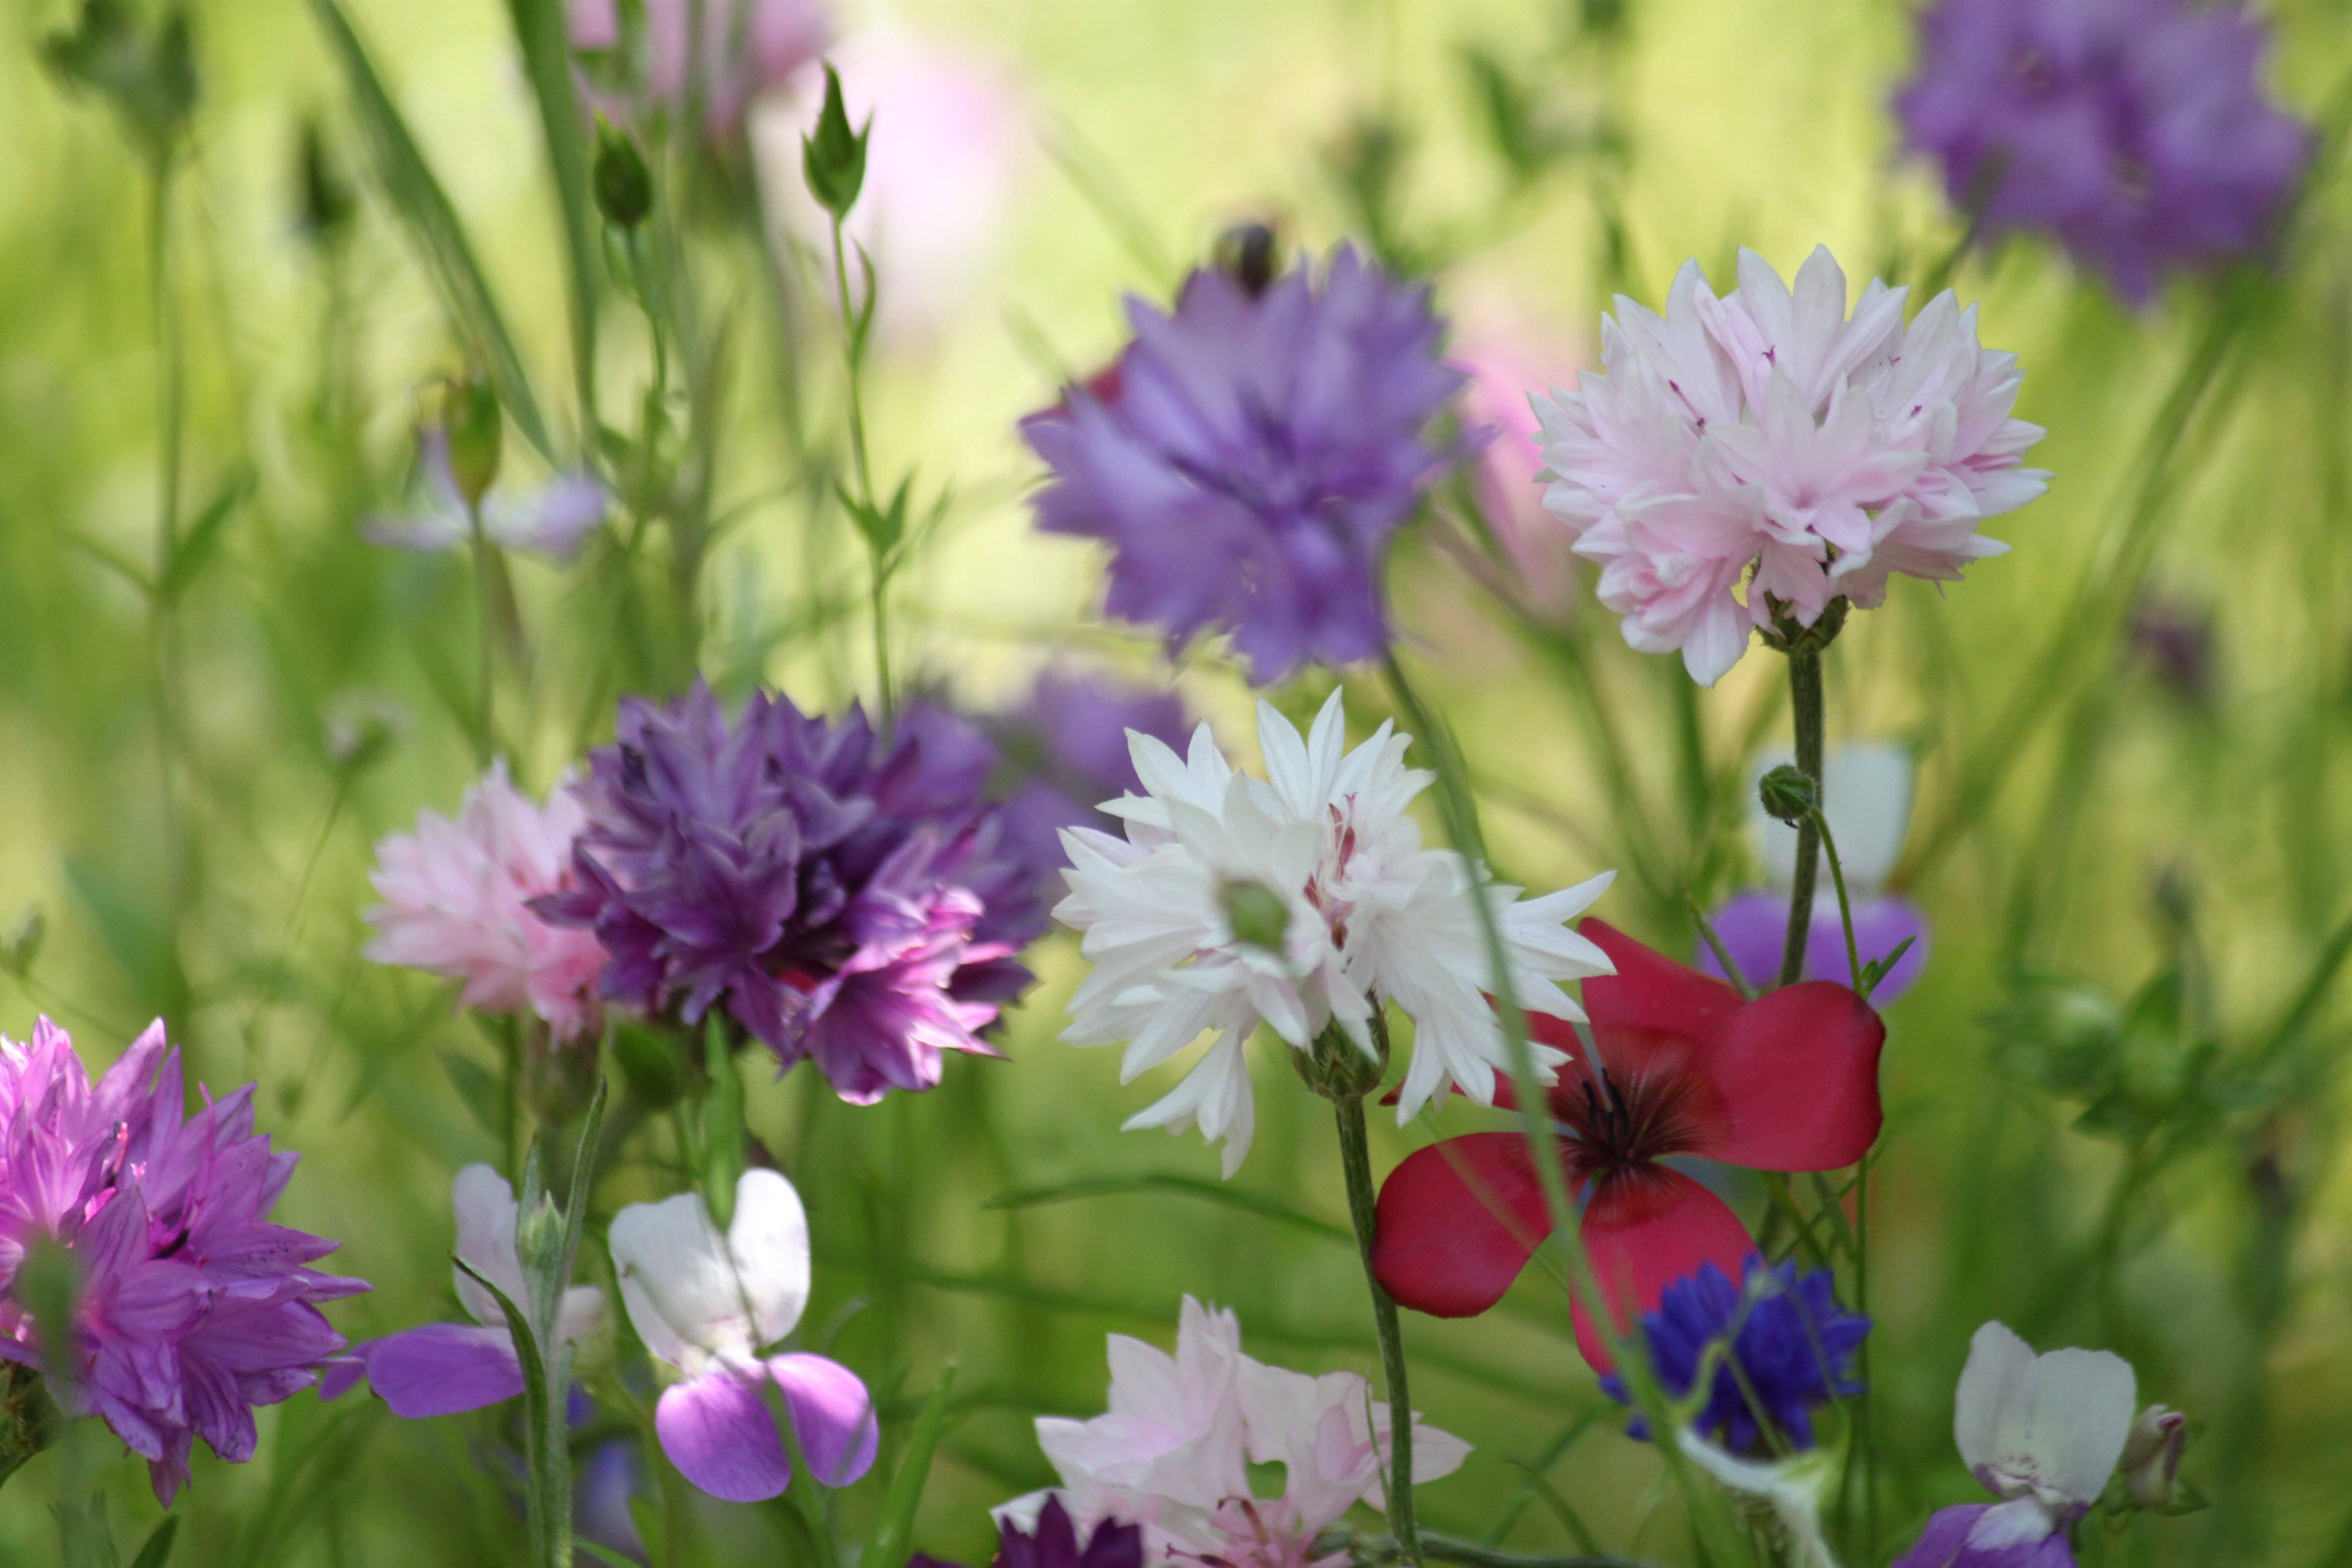
nature, blossom, plant, meadow, flower, petal, bloom, summer, herb, color, botany, colorful, close, flora, wildflower, flowers, farbenpracht, bright, beauty, flower meadow, summer flowers, summer meadow, cornflowers, flowering plant, flower fullness, polka dots, annual plant, land plant, garden cosmos